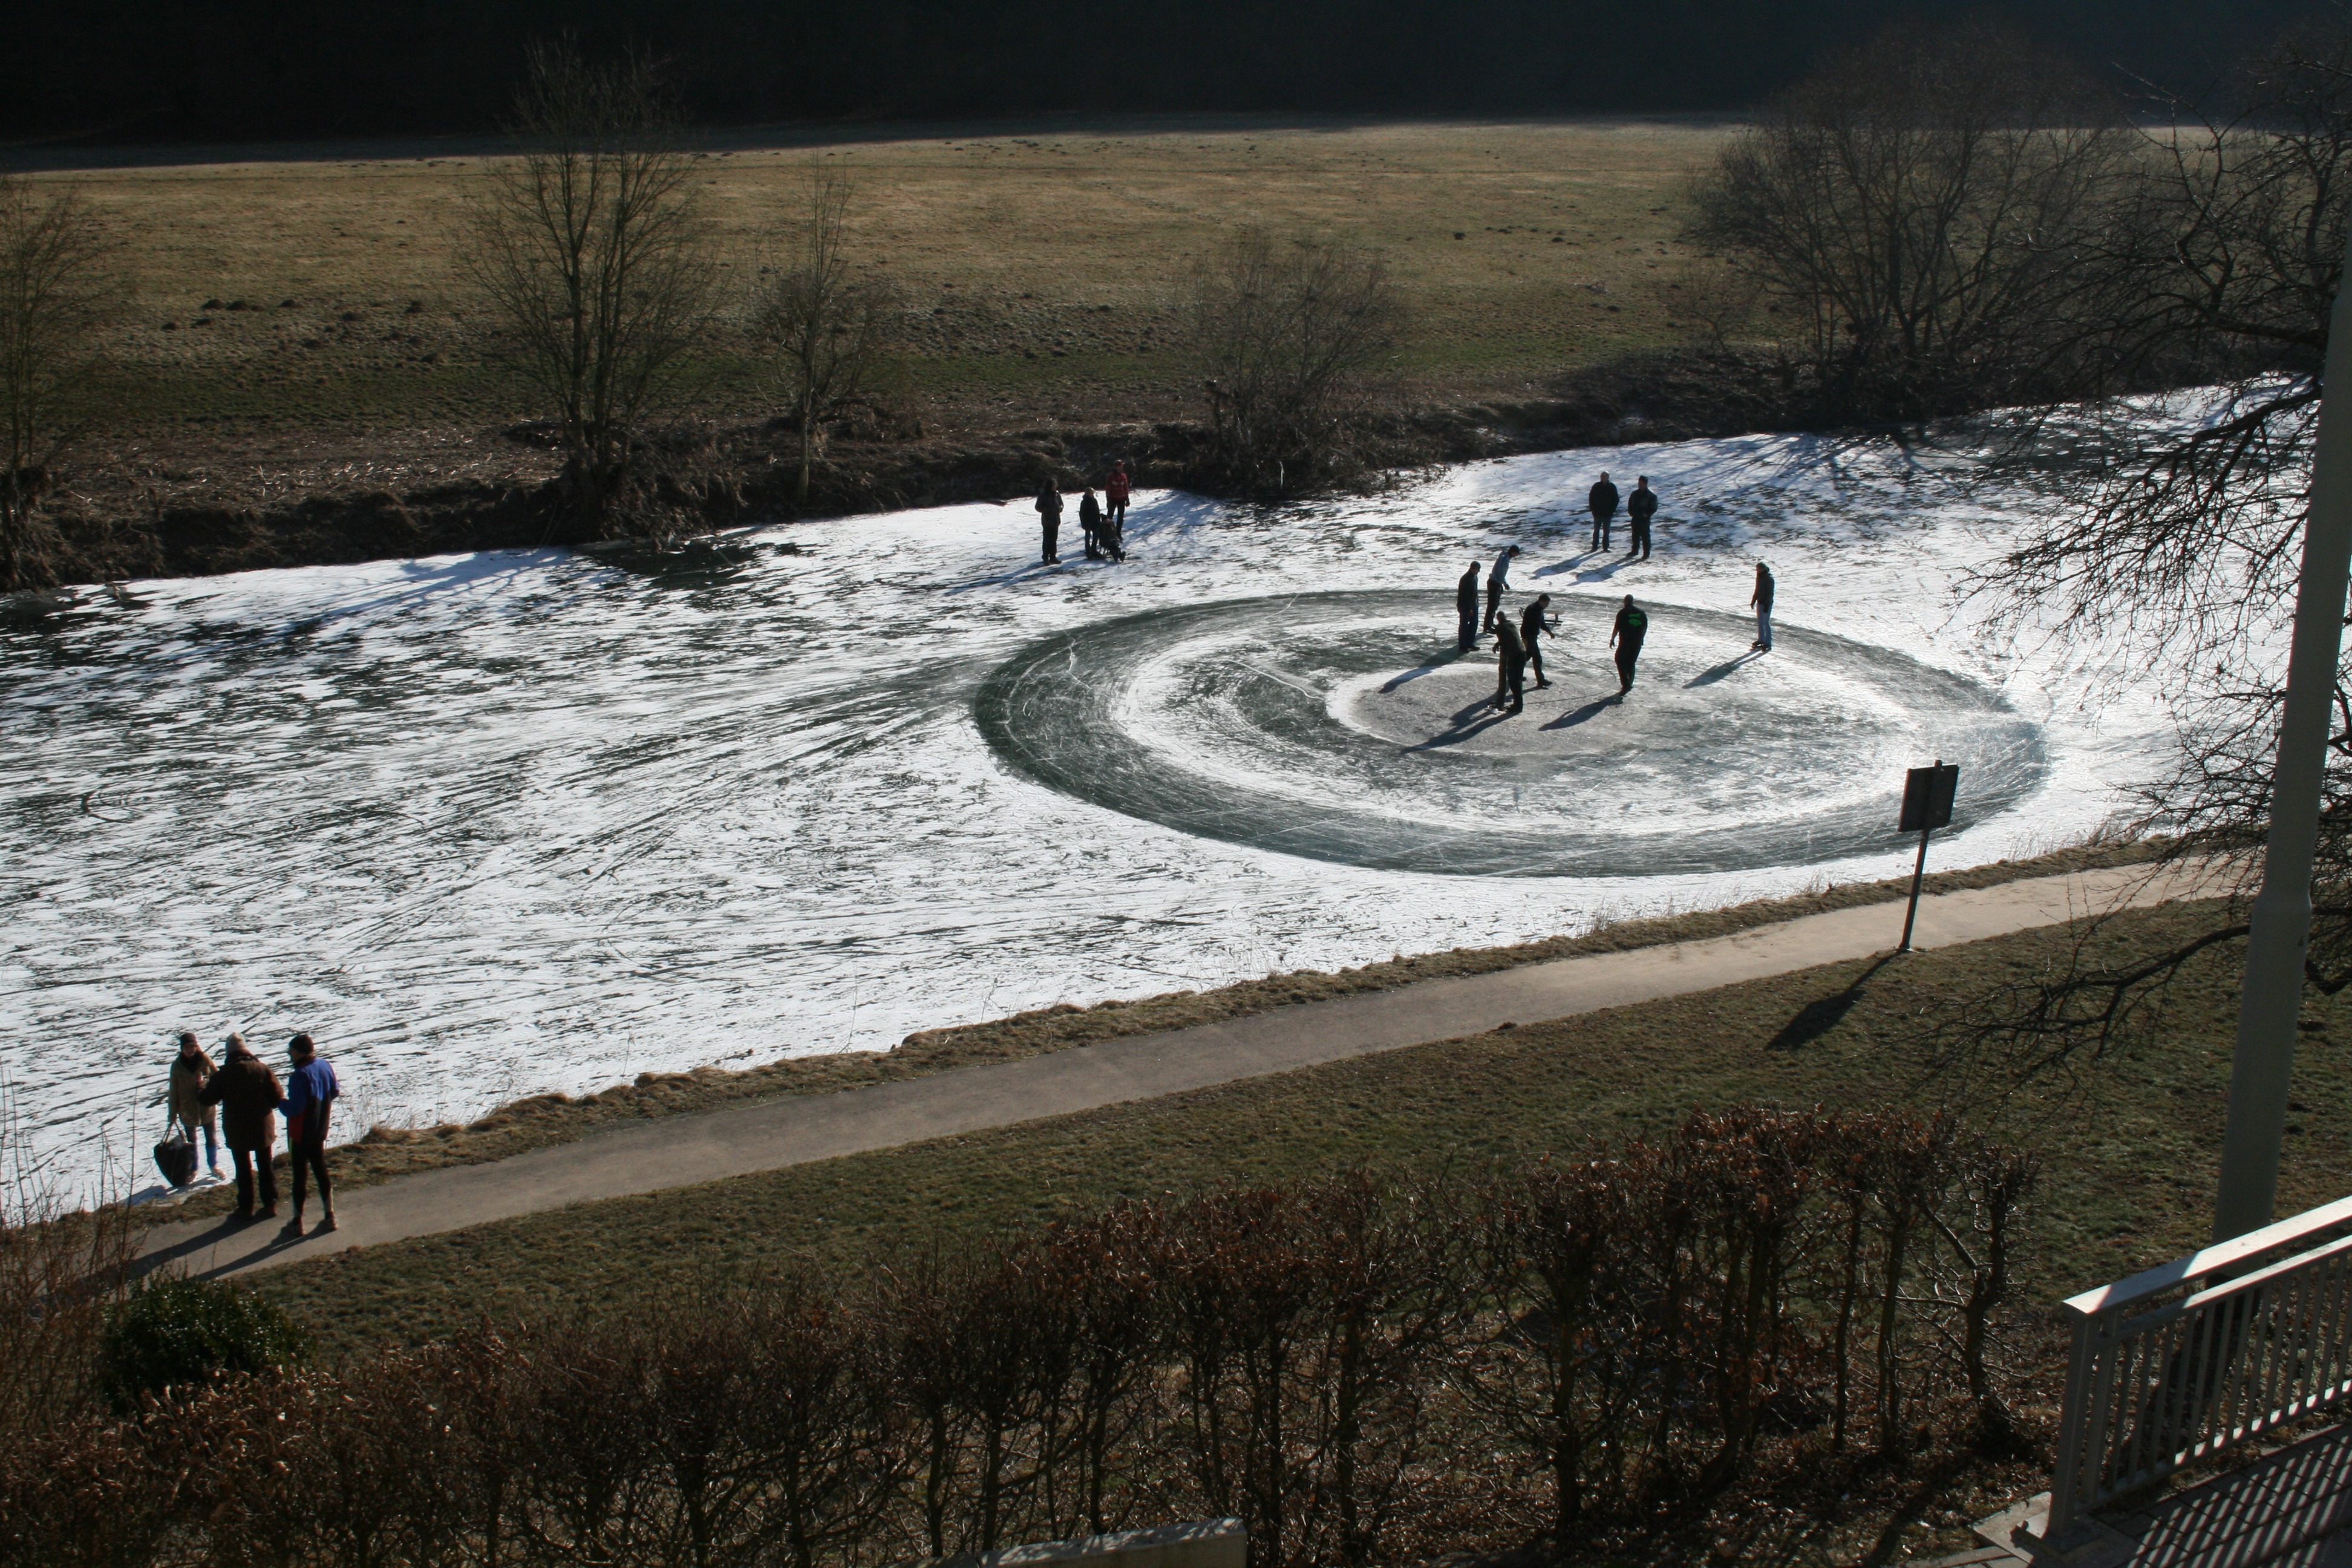
water, nature, snow, cold, winter, game, play, river, walk, ice, weather, human, frozen, season, skating, freezing, skates, geilnau